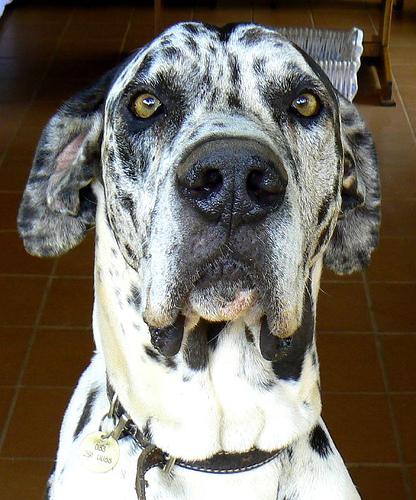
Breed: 206-n000035-Great_Dane